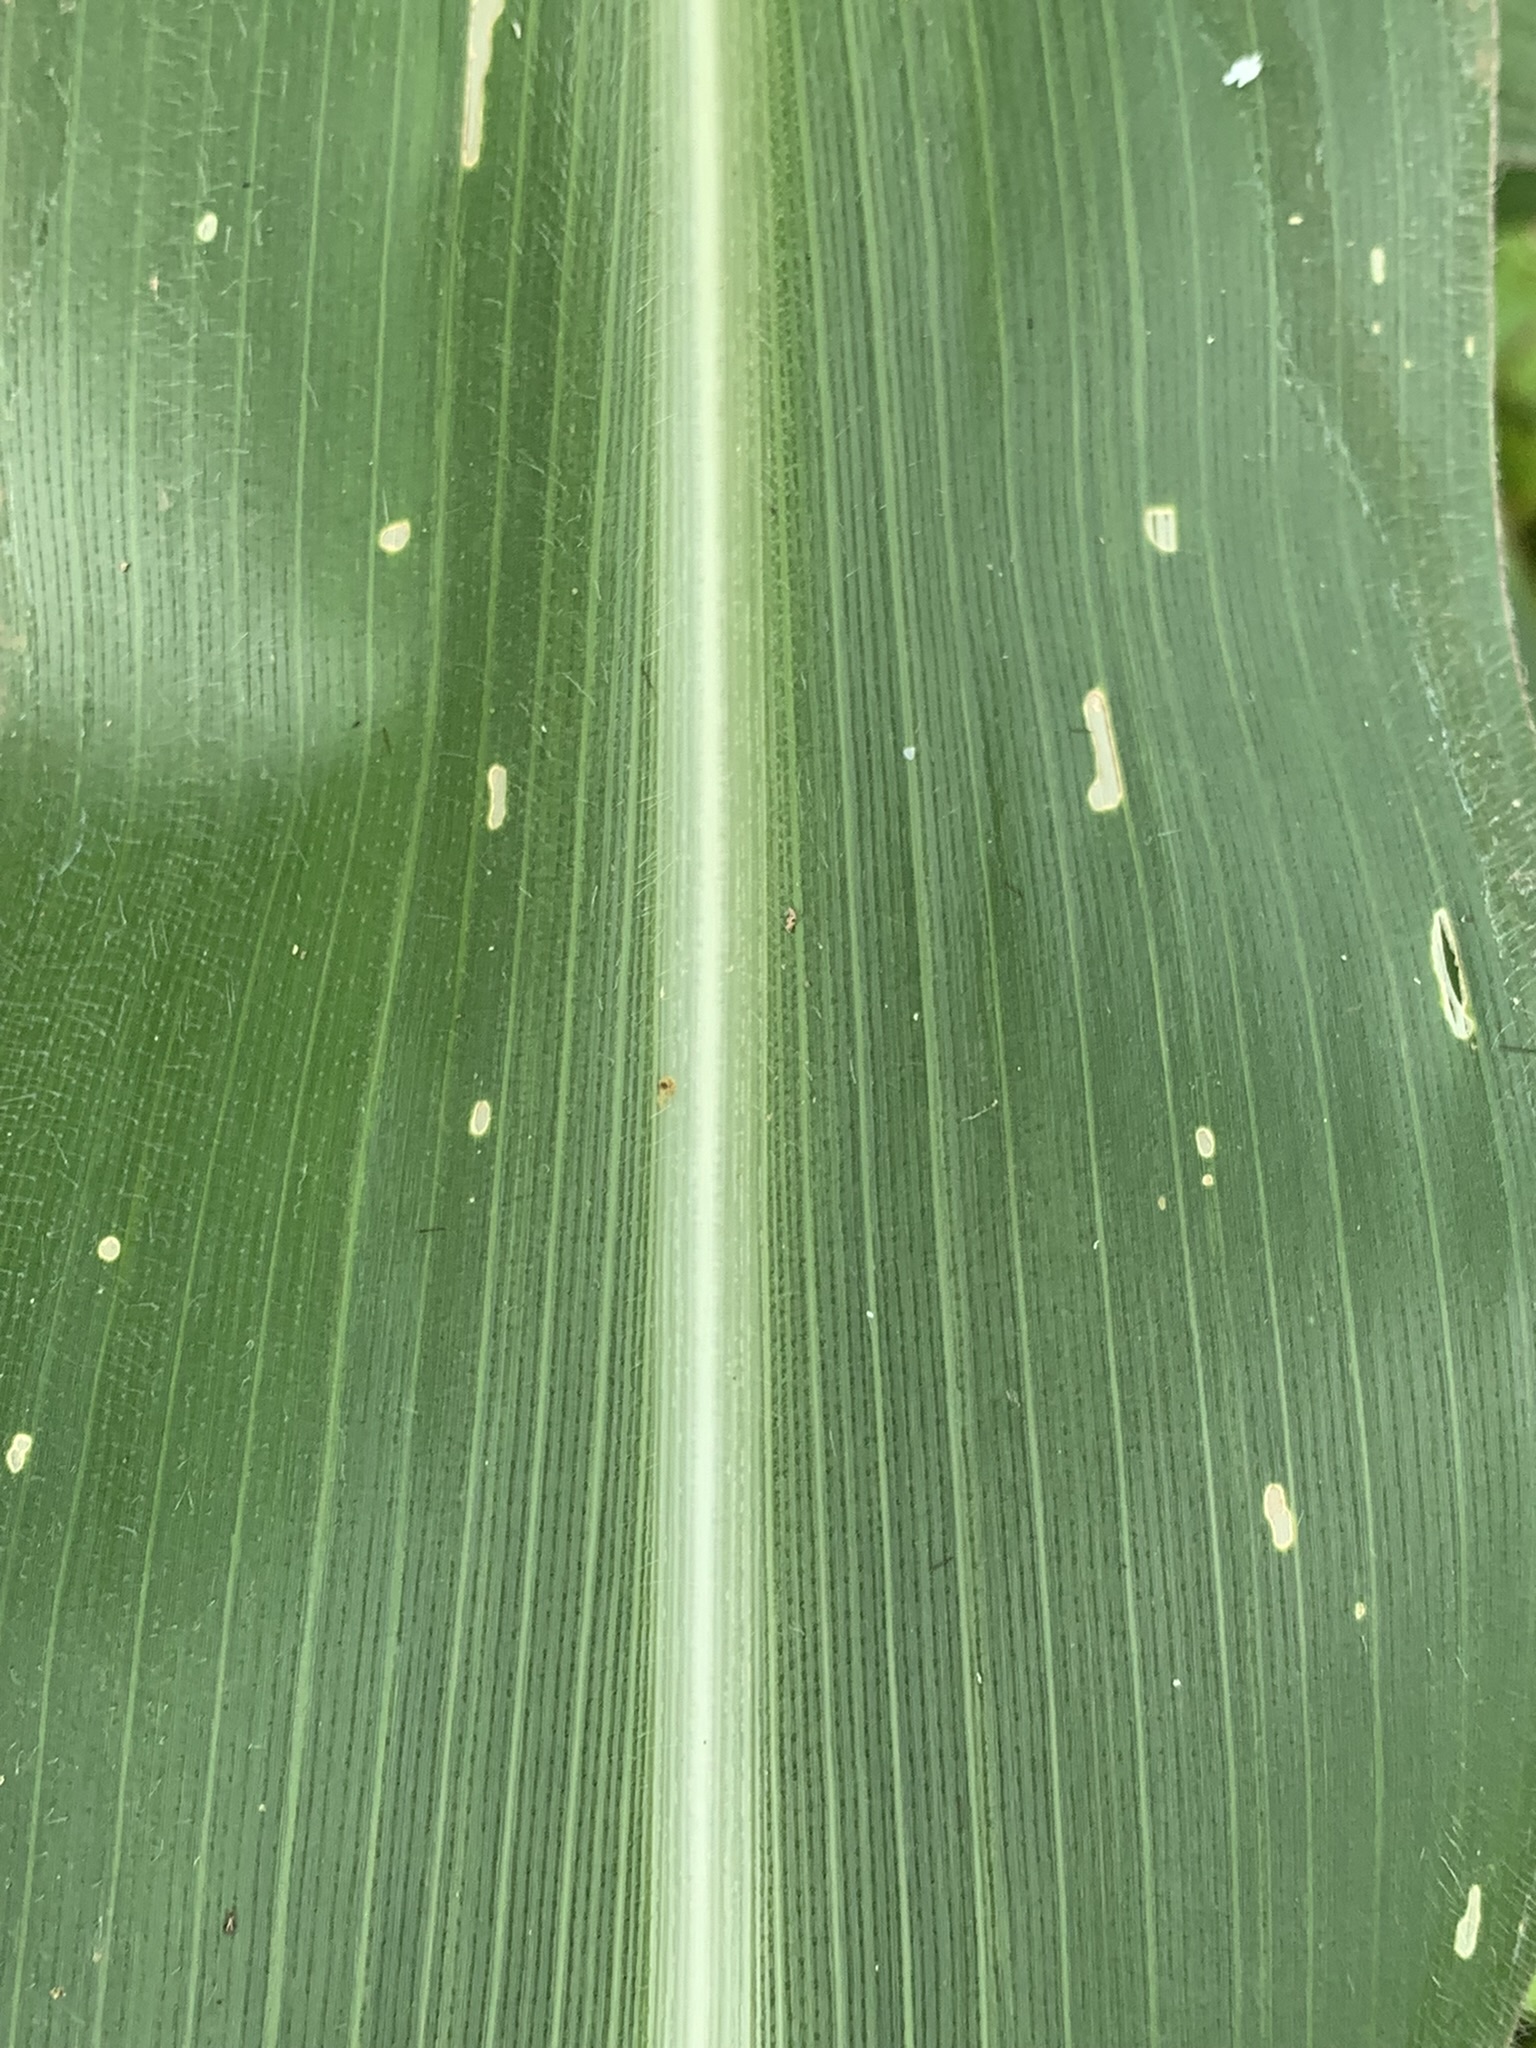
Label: Healthy